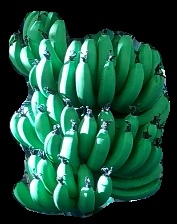
Variety: pachbale
Grade: grade1